Stuplje Monastery

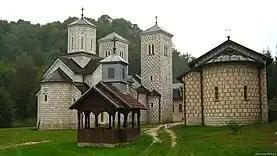
Monastery of Stuplje

The Stuplje Monastery is a Serbian Orthodox monastery dedicated to Archangel Michael and located in the village of Gornji Vijačani near the town of Čelinac in north-western Republika Srpska, Bosnia and Herzegovina. Folk tradition attributes the establishment of Stuplje to King Dragutin, a member of the Serbian Nemanjić dynasty, as is the case with other Serbian monasteries in northern Bosnia. The earliest mention of Stuplje is found in a chronicle dated to the second half of the 15th century. The monastery was probably founded before 1450, and thus before the Ottoman conquest of the Kingdom of Bosnia in 1463. This conquest did not include north-western Bosnia, which then became part of the Kingdom of Hungary, to be conquered by the Ottomans in 1527 and 1528. During the 17th century, the monks of Stuplje were active in transcribing religious books. At some point during the Great Turkish War (1683–1699), the monastery was burned down by the Ottomans. Surviving monks fled north across the Sava River and found refuge in the Orahovica Monastery in Slavonia. They brought with them a number of their manuscript books, which thus became part of the Orahovica library.